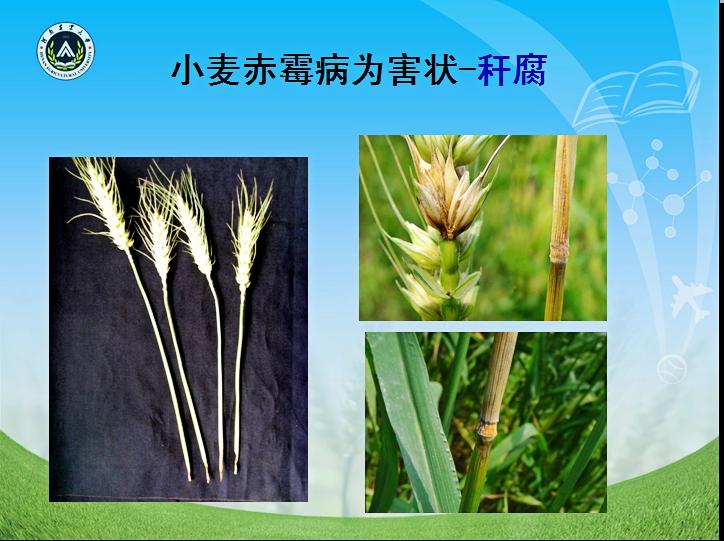
Plant: Wheat
Disease: wheat head scab